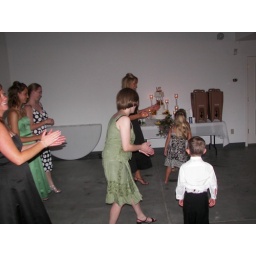
A little girl around the age of 6 caught the bouquet. A little boy of close to the same age caught the garter.